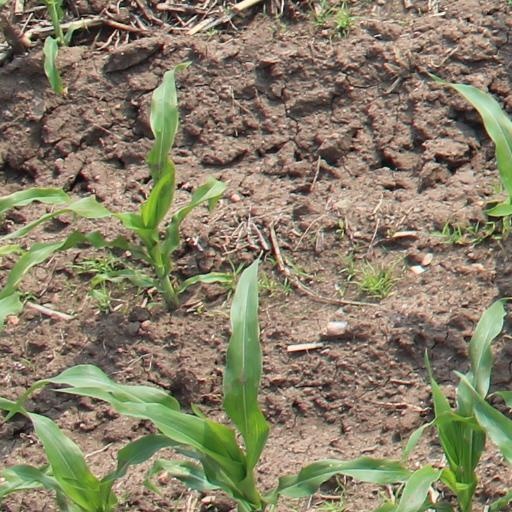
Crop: maize; corn